Pawnshop (film)

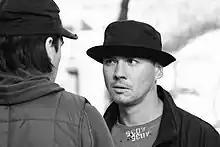
Screenshot from the movie

Pawnshop is an adventure and crime film directed by Liubomyr Levytskyi. The premiere took place in Ukraine on 19 September 2013.